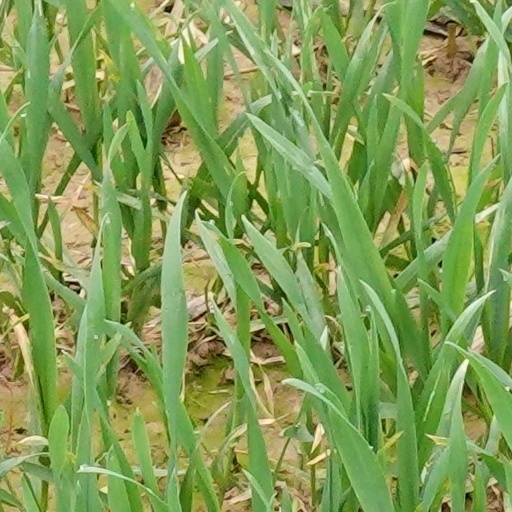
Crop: wheat